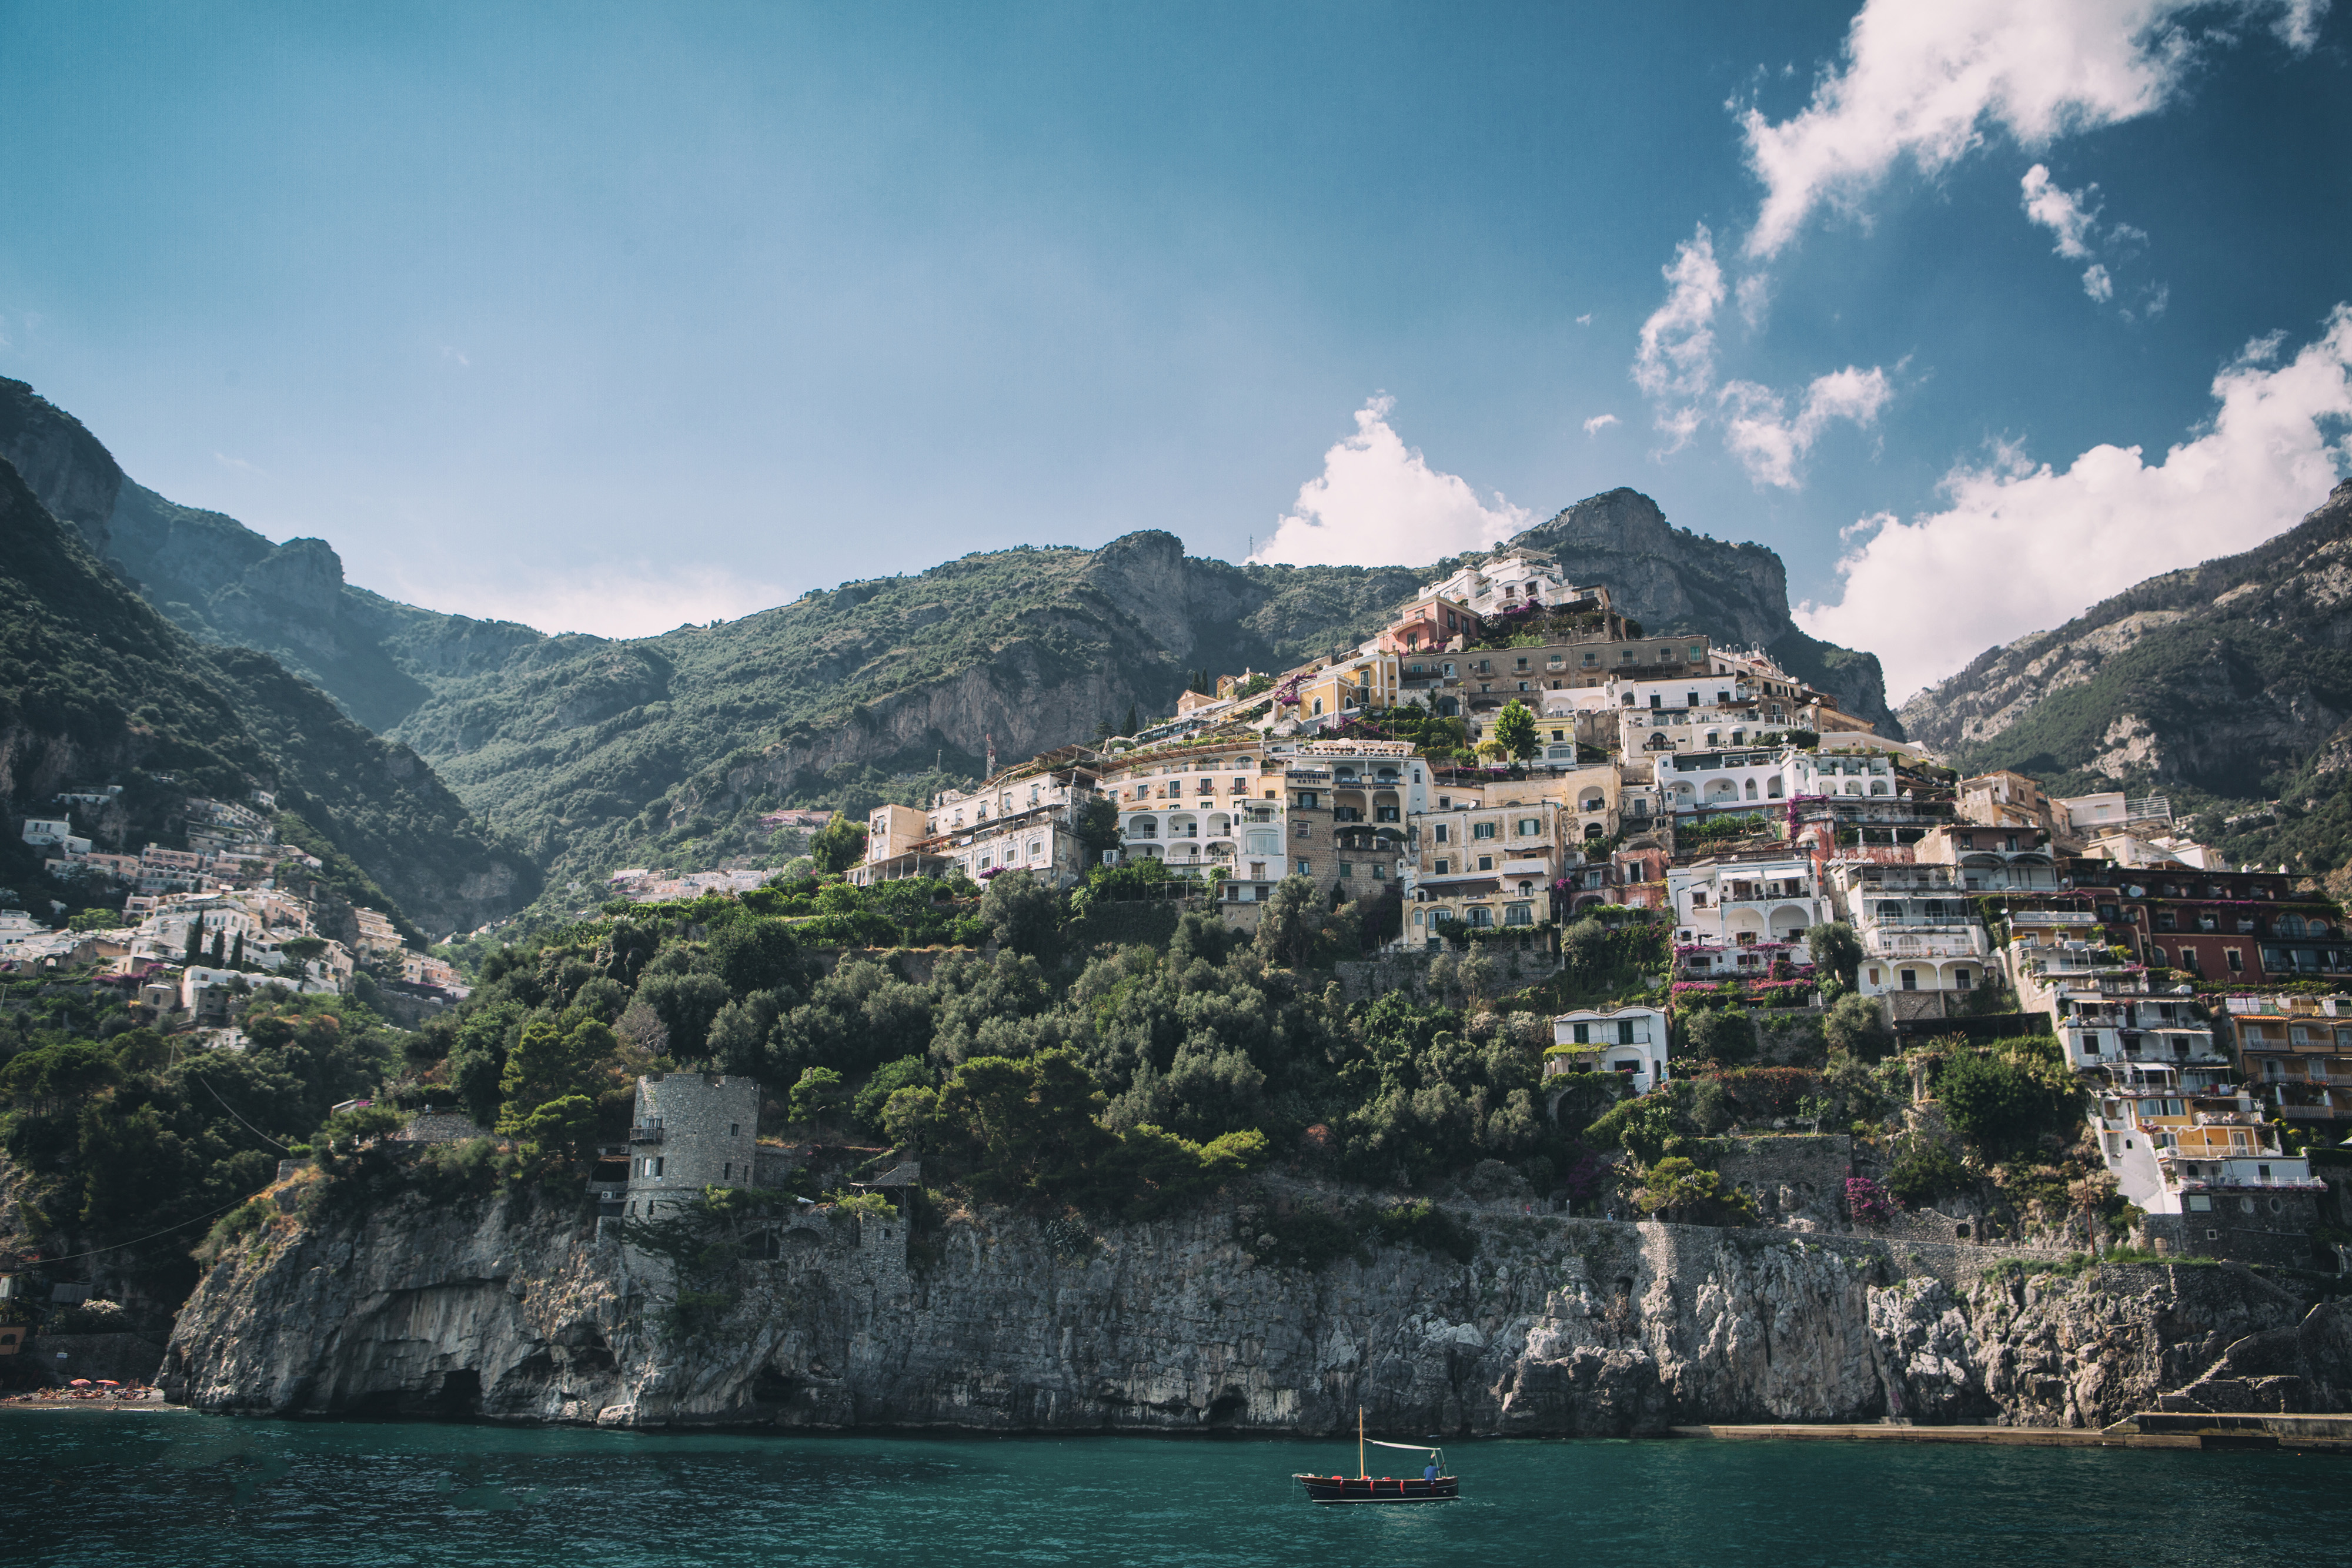
body of water, mountain, sky, water, promontory, tourism, coast, sea, cliff, coastal and oceanic landforms, mountain range, mount scenery, hill station, hill, klippe, terrain, rock, cloud, bay, vacation, lake, river, landscape, travel, world, city, fjord, village, inlet, cape, national park, escarpment, tourist attraction, sound